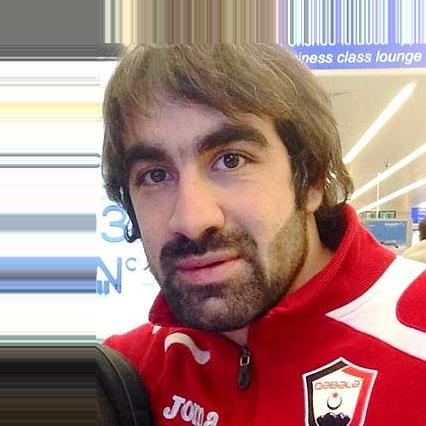
Age: 28